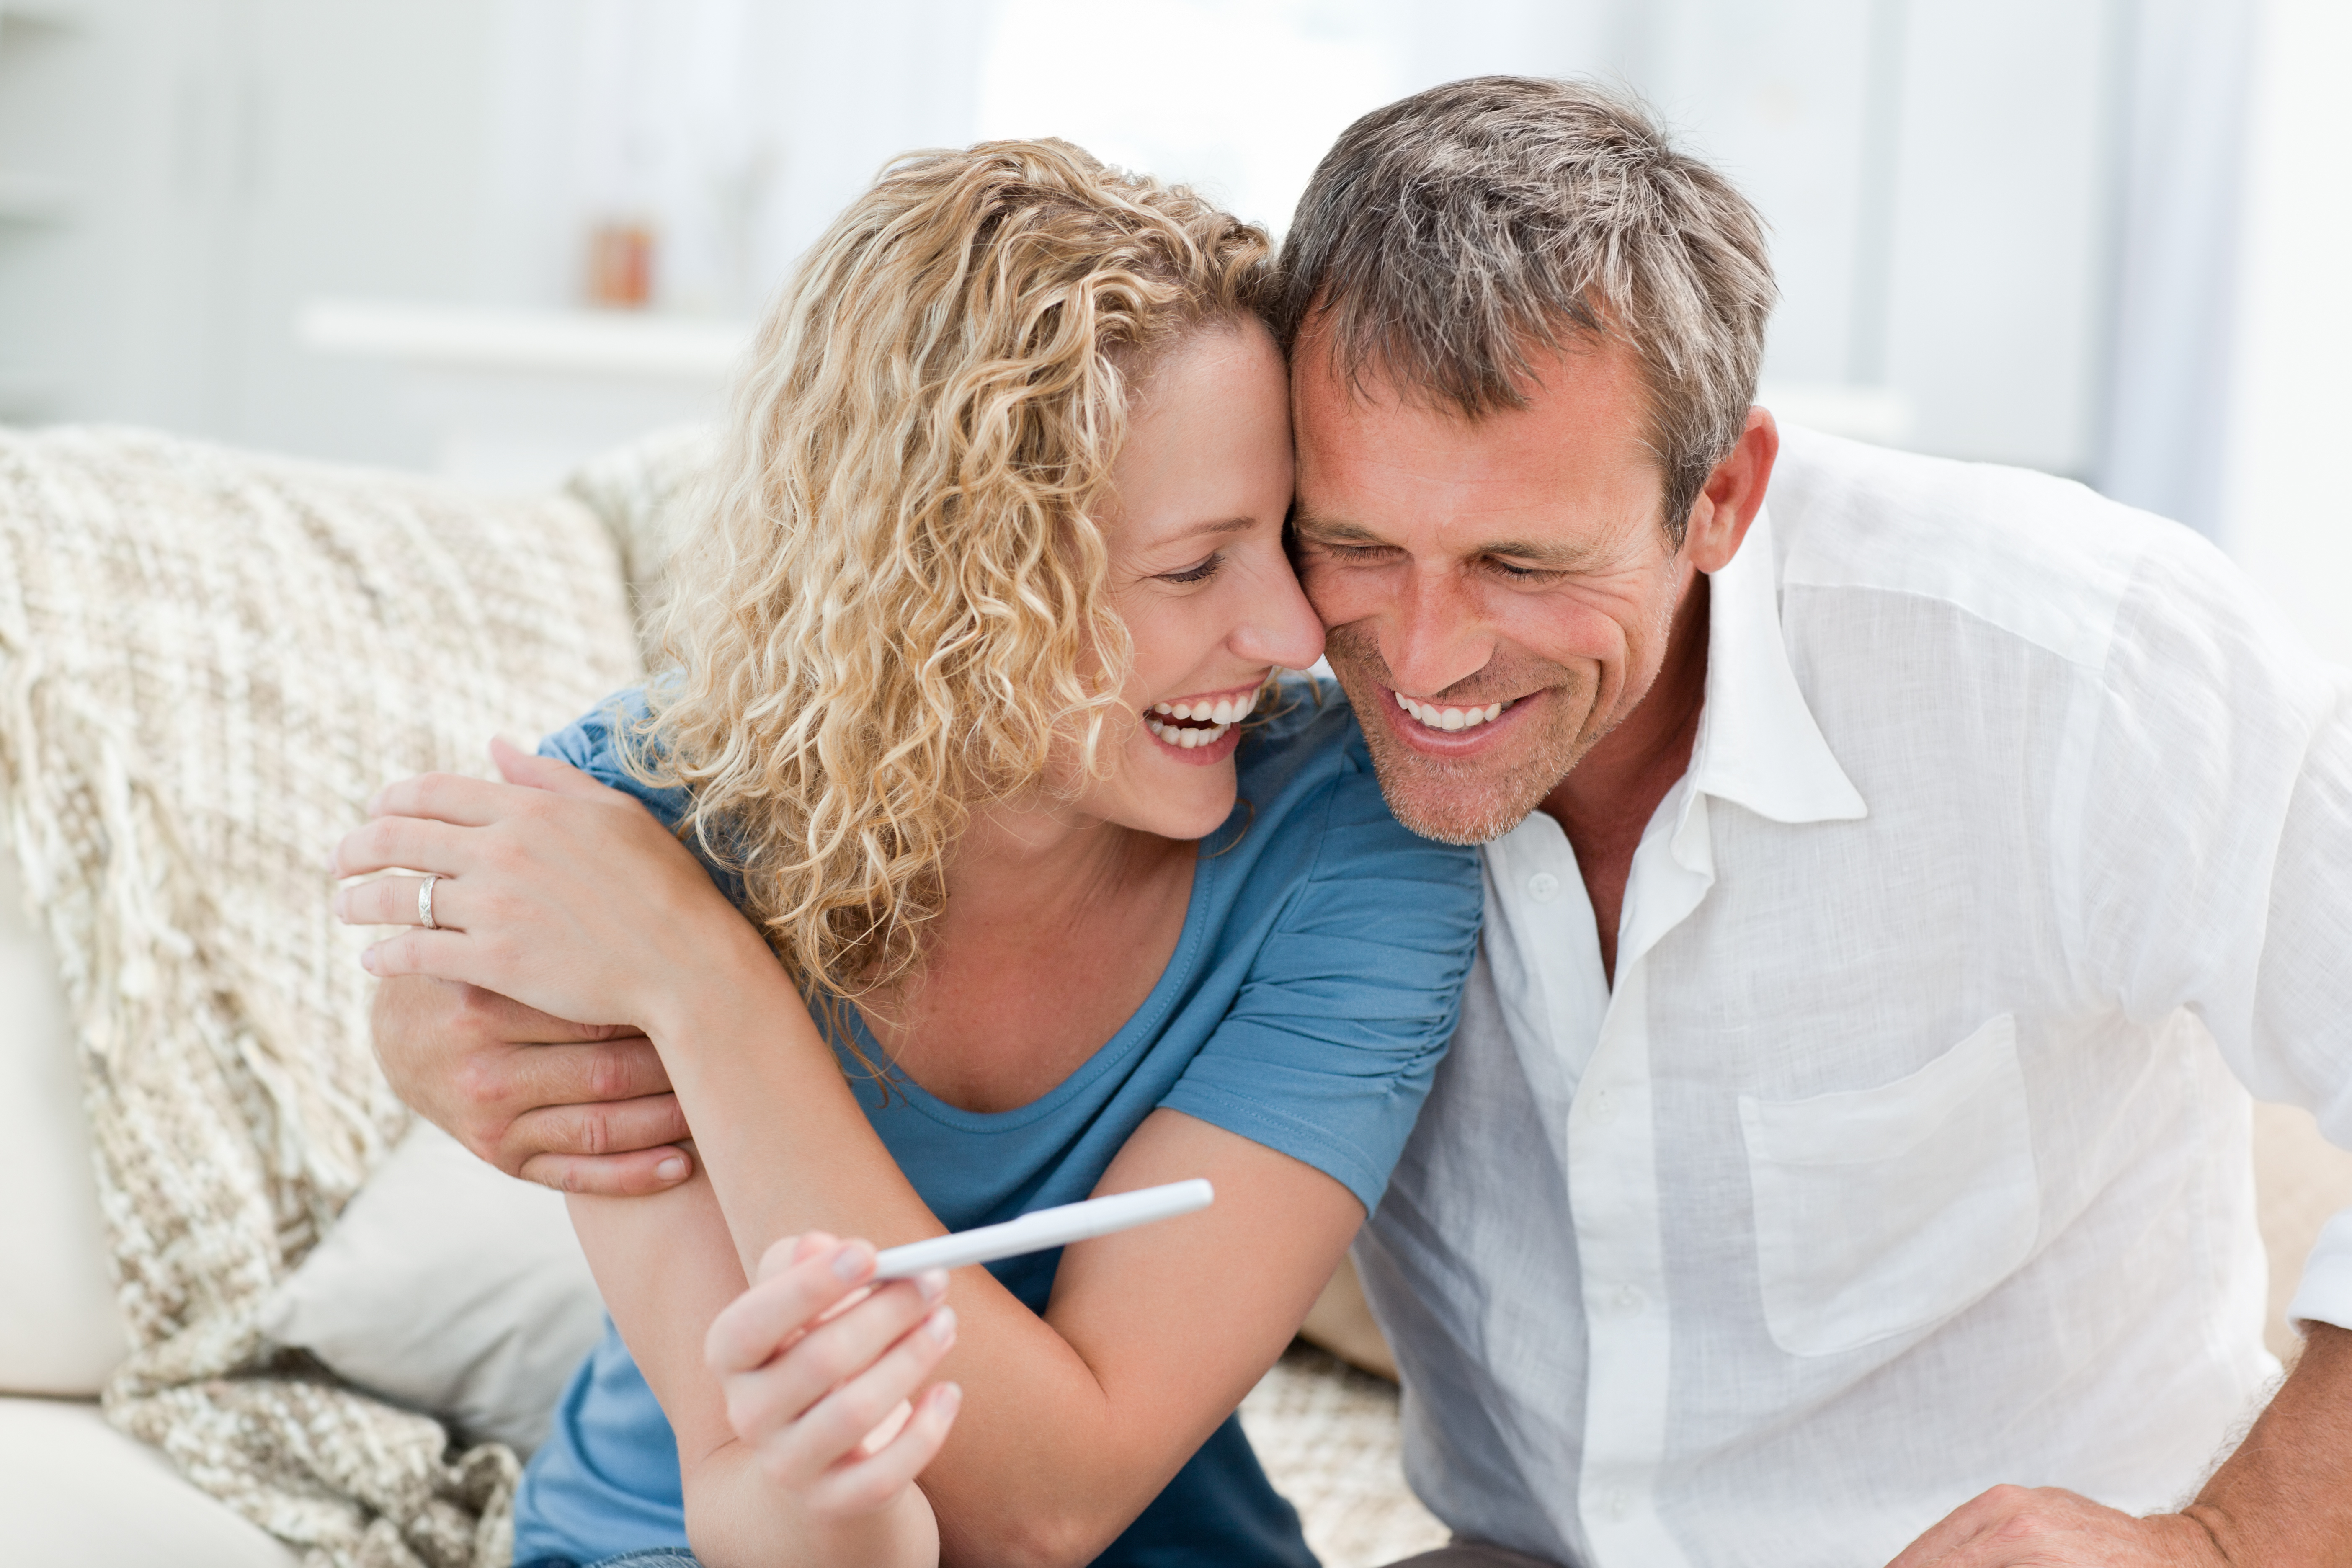
woman, photograph, senior citizen, love, smile, hug